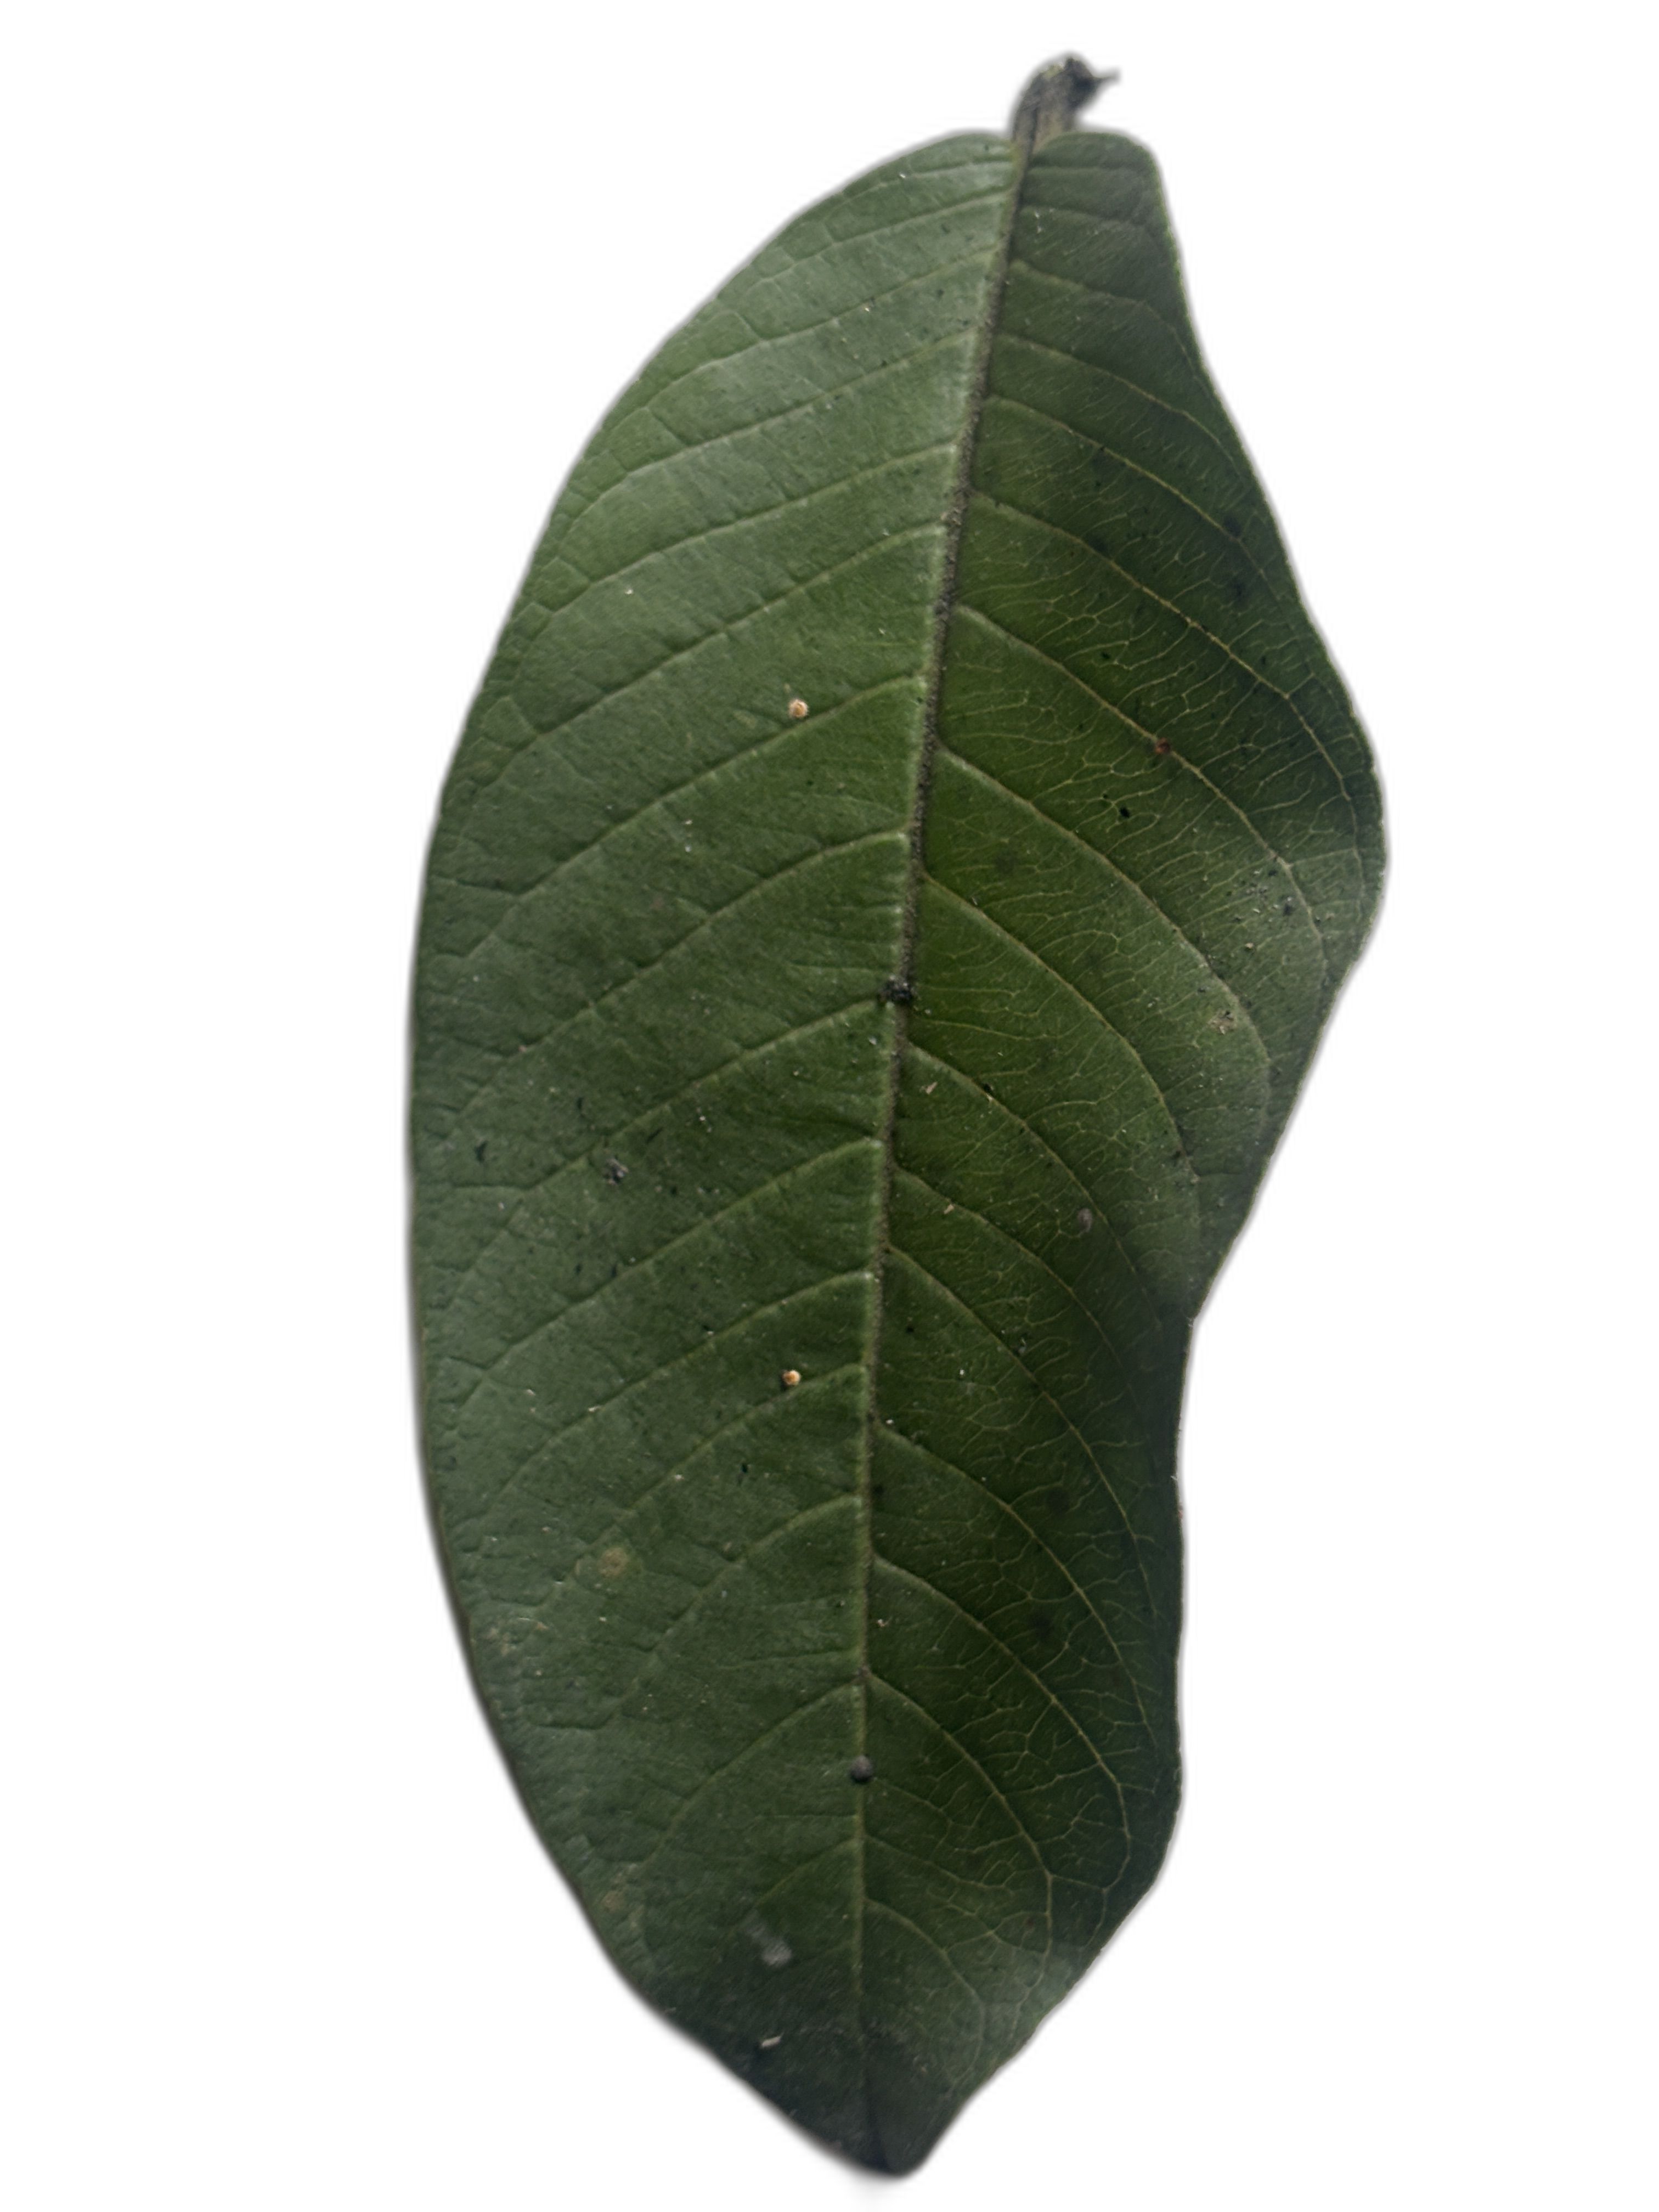
Plant part: leaf
Disease: Healthy